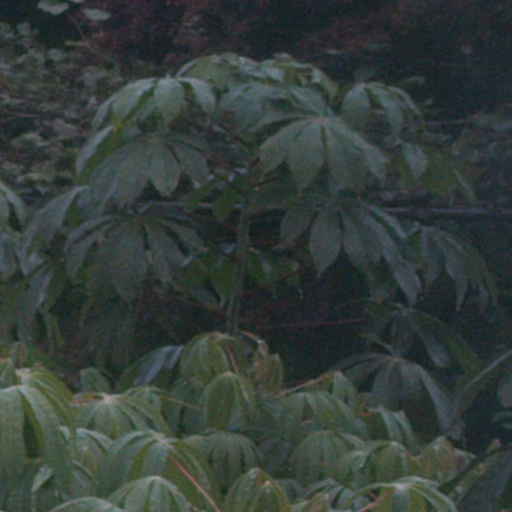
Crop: cassava